Narantaka-Devantaka

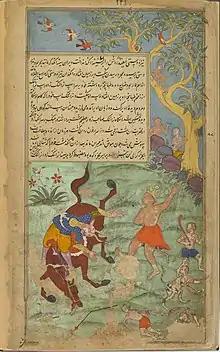
Angada smites the demon Narantaka

Narantaka (Sanskrit: नरान्तक, IAST: narāntaka, lit. "destroyer of men") and Devanataka (Sanskrit: देवान्तक, IAST: devāntaka, lit. "destroyer of Gods") are asuras and sons of Ravana who appear in a number of Hindu legends. They, along with Atikaya, were the offspring of Ravana and his second wife Dhanyamalini. In the battle of Ramayana, Narantaka was killed by Angada, the son of Bali, whereas Devantaka was slaughtered by the Mace of Hanuman in a duel.